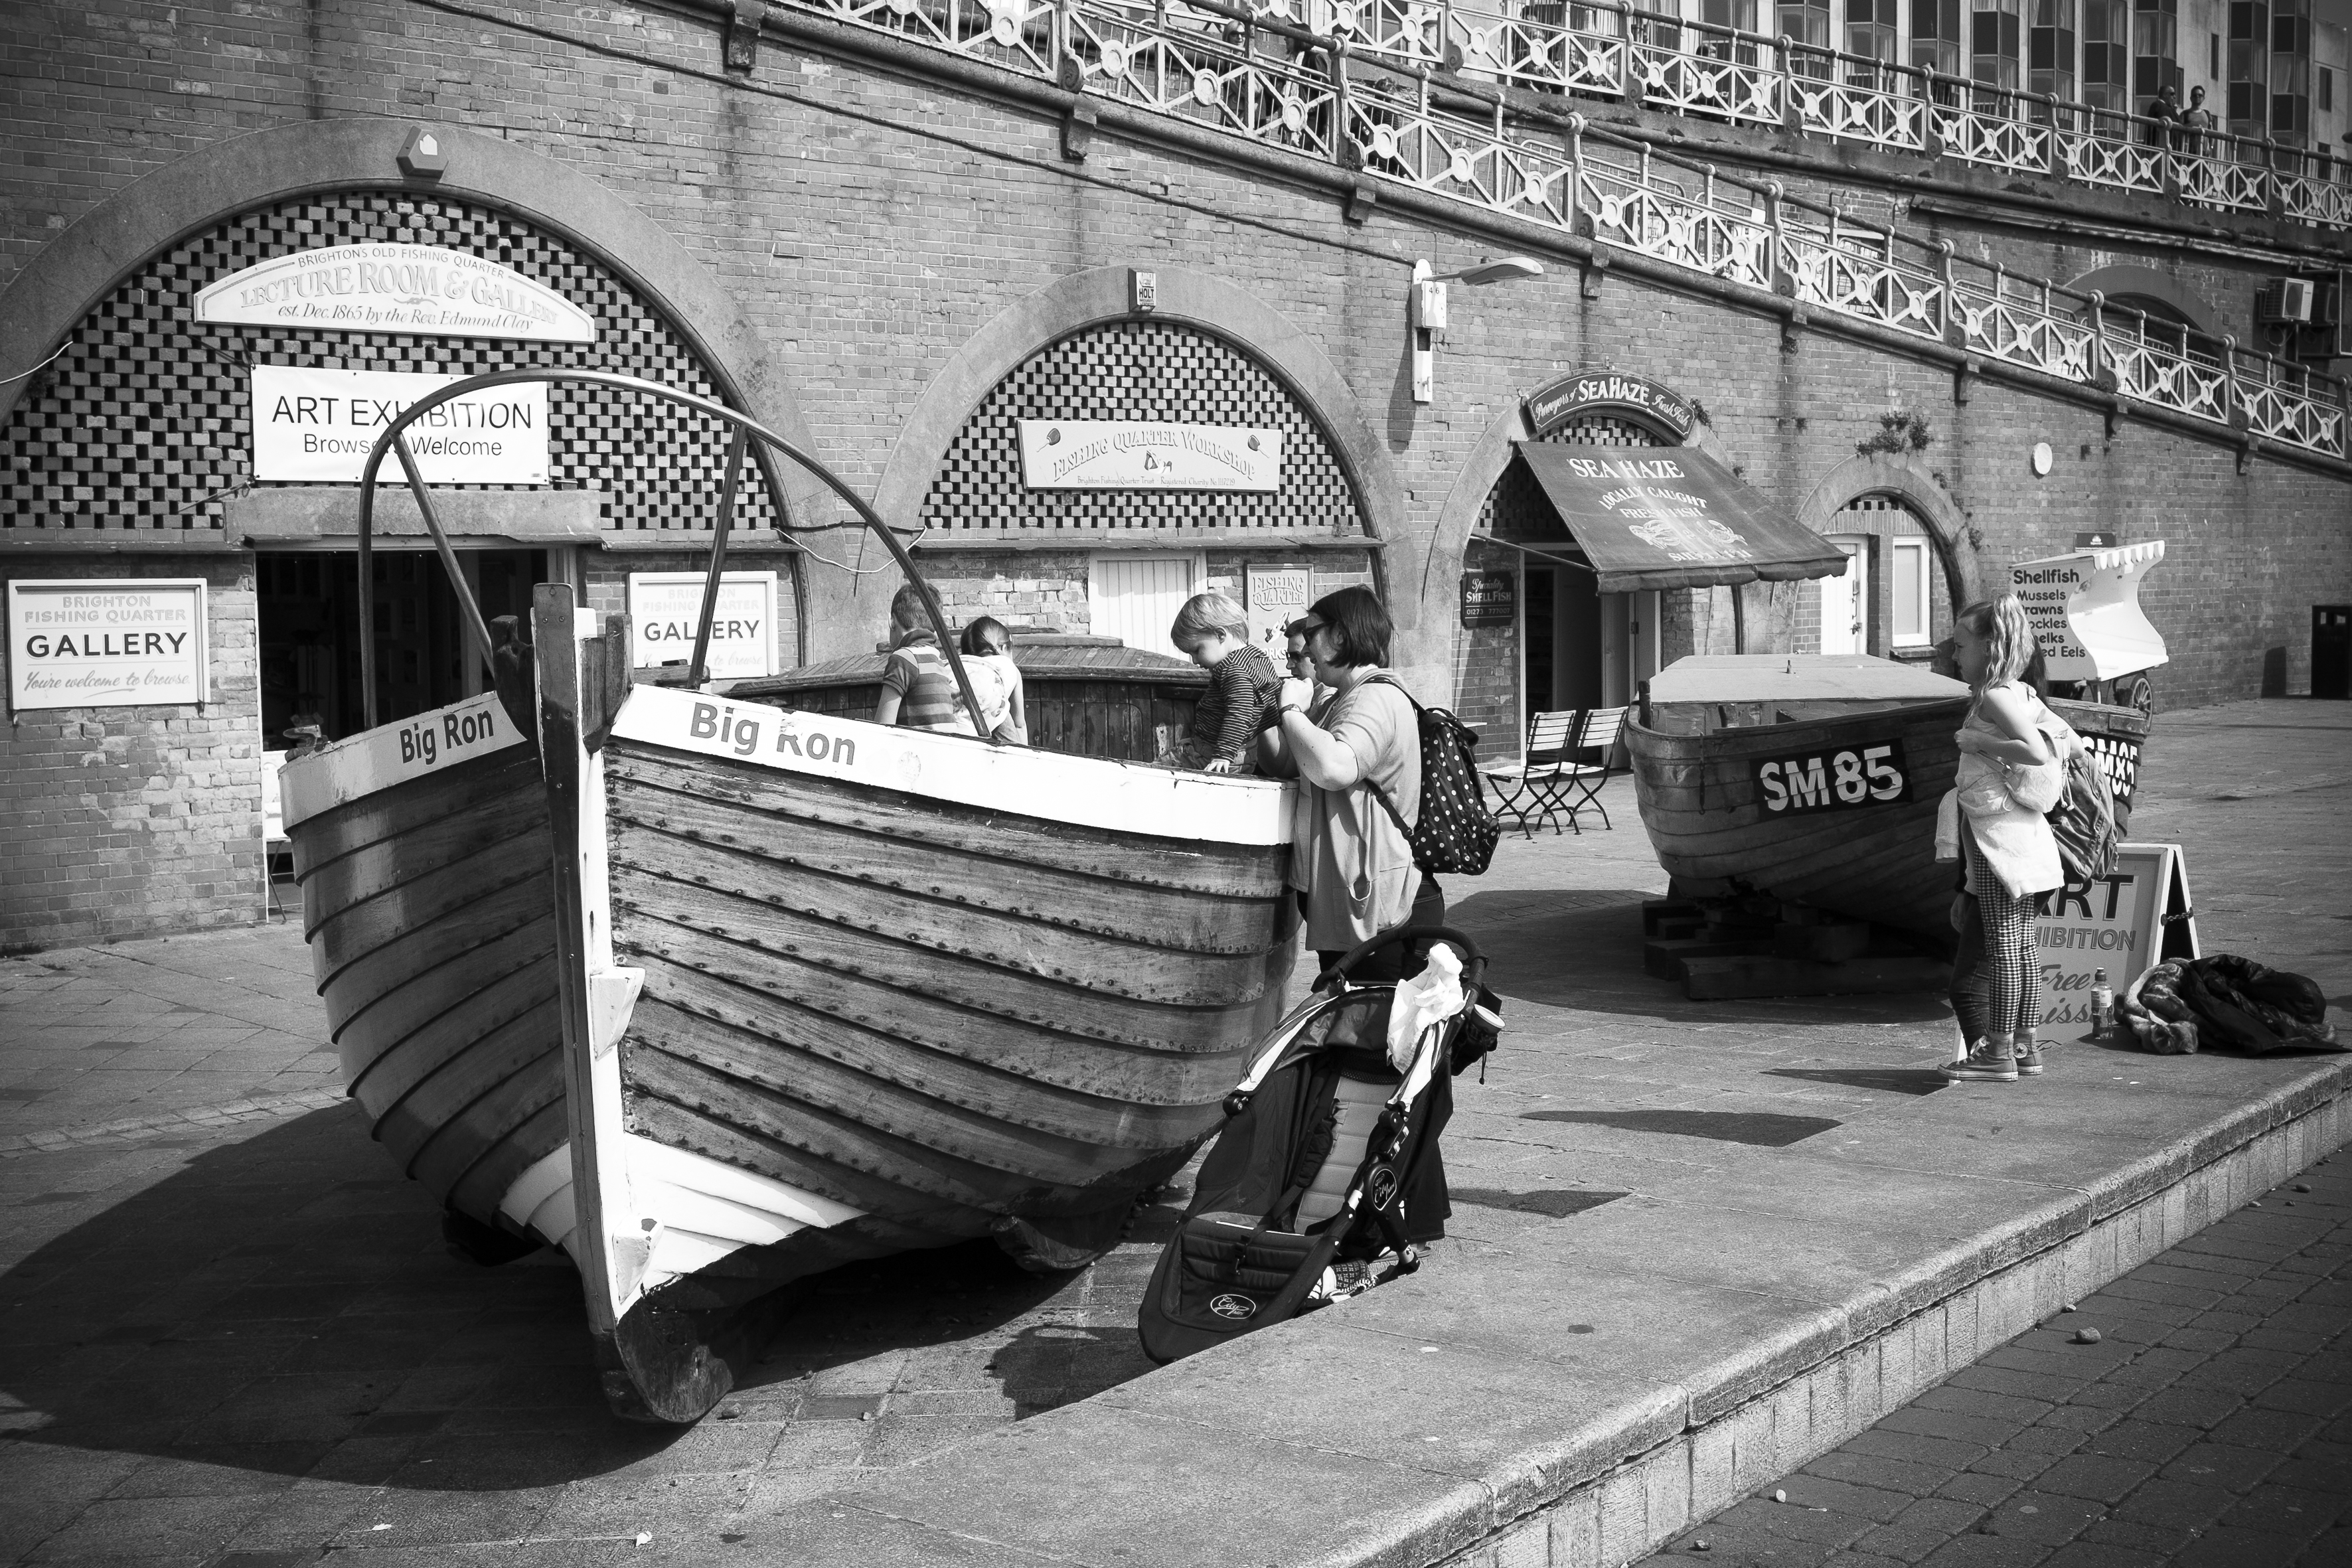
black and white, road, white, street, photography, city, urban, travel, fujifilm, vehicle, black, monochrome, uk, england, bw, blackandwhite, blackwhite, infrastructure, ngc, photograph, snapshot, noiretblanc, history, fuji, shape, fujixt1, fujix, brighton, urban area, monochrome photography